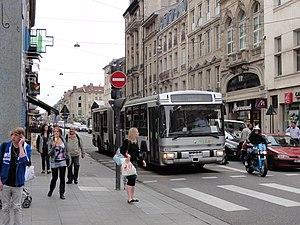
Renault PR118 à Nancy
Les lignes de bus urbaines, suburbaines et interurbaines sont numérotées de façon homogène et organisée autour de différents pôles de correspondance et de desserte répartis sur tout le bassin de vie.